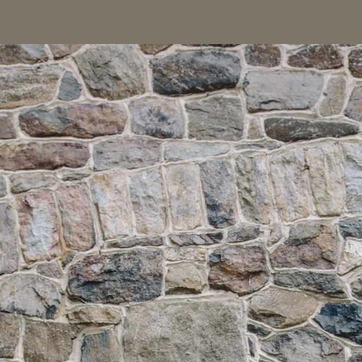
Material: stone